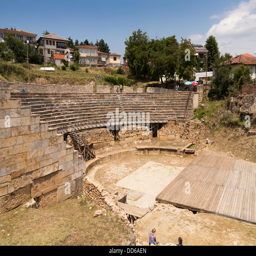
a city - an amphitheatre from the period